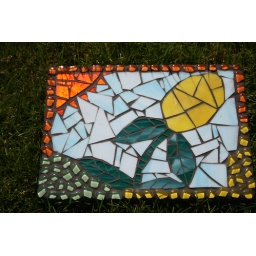
Used stained glass and glass beads, dark grey grout. Silver leaf under orange glass sun.